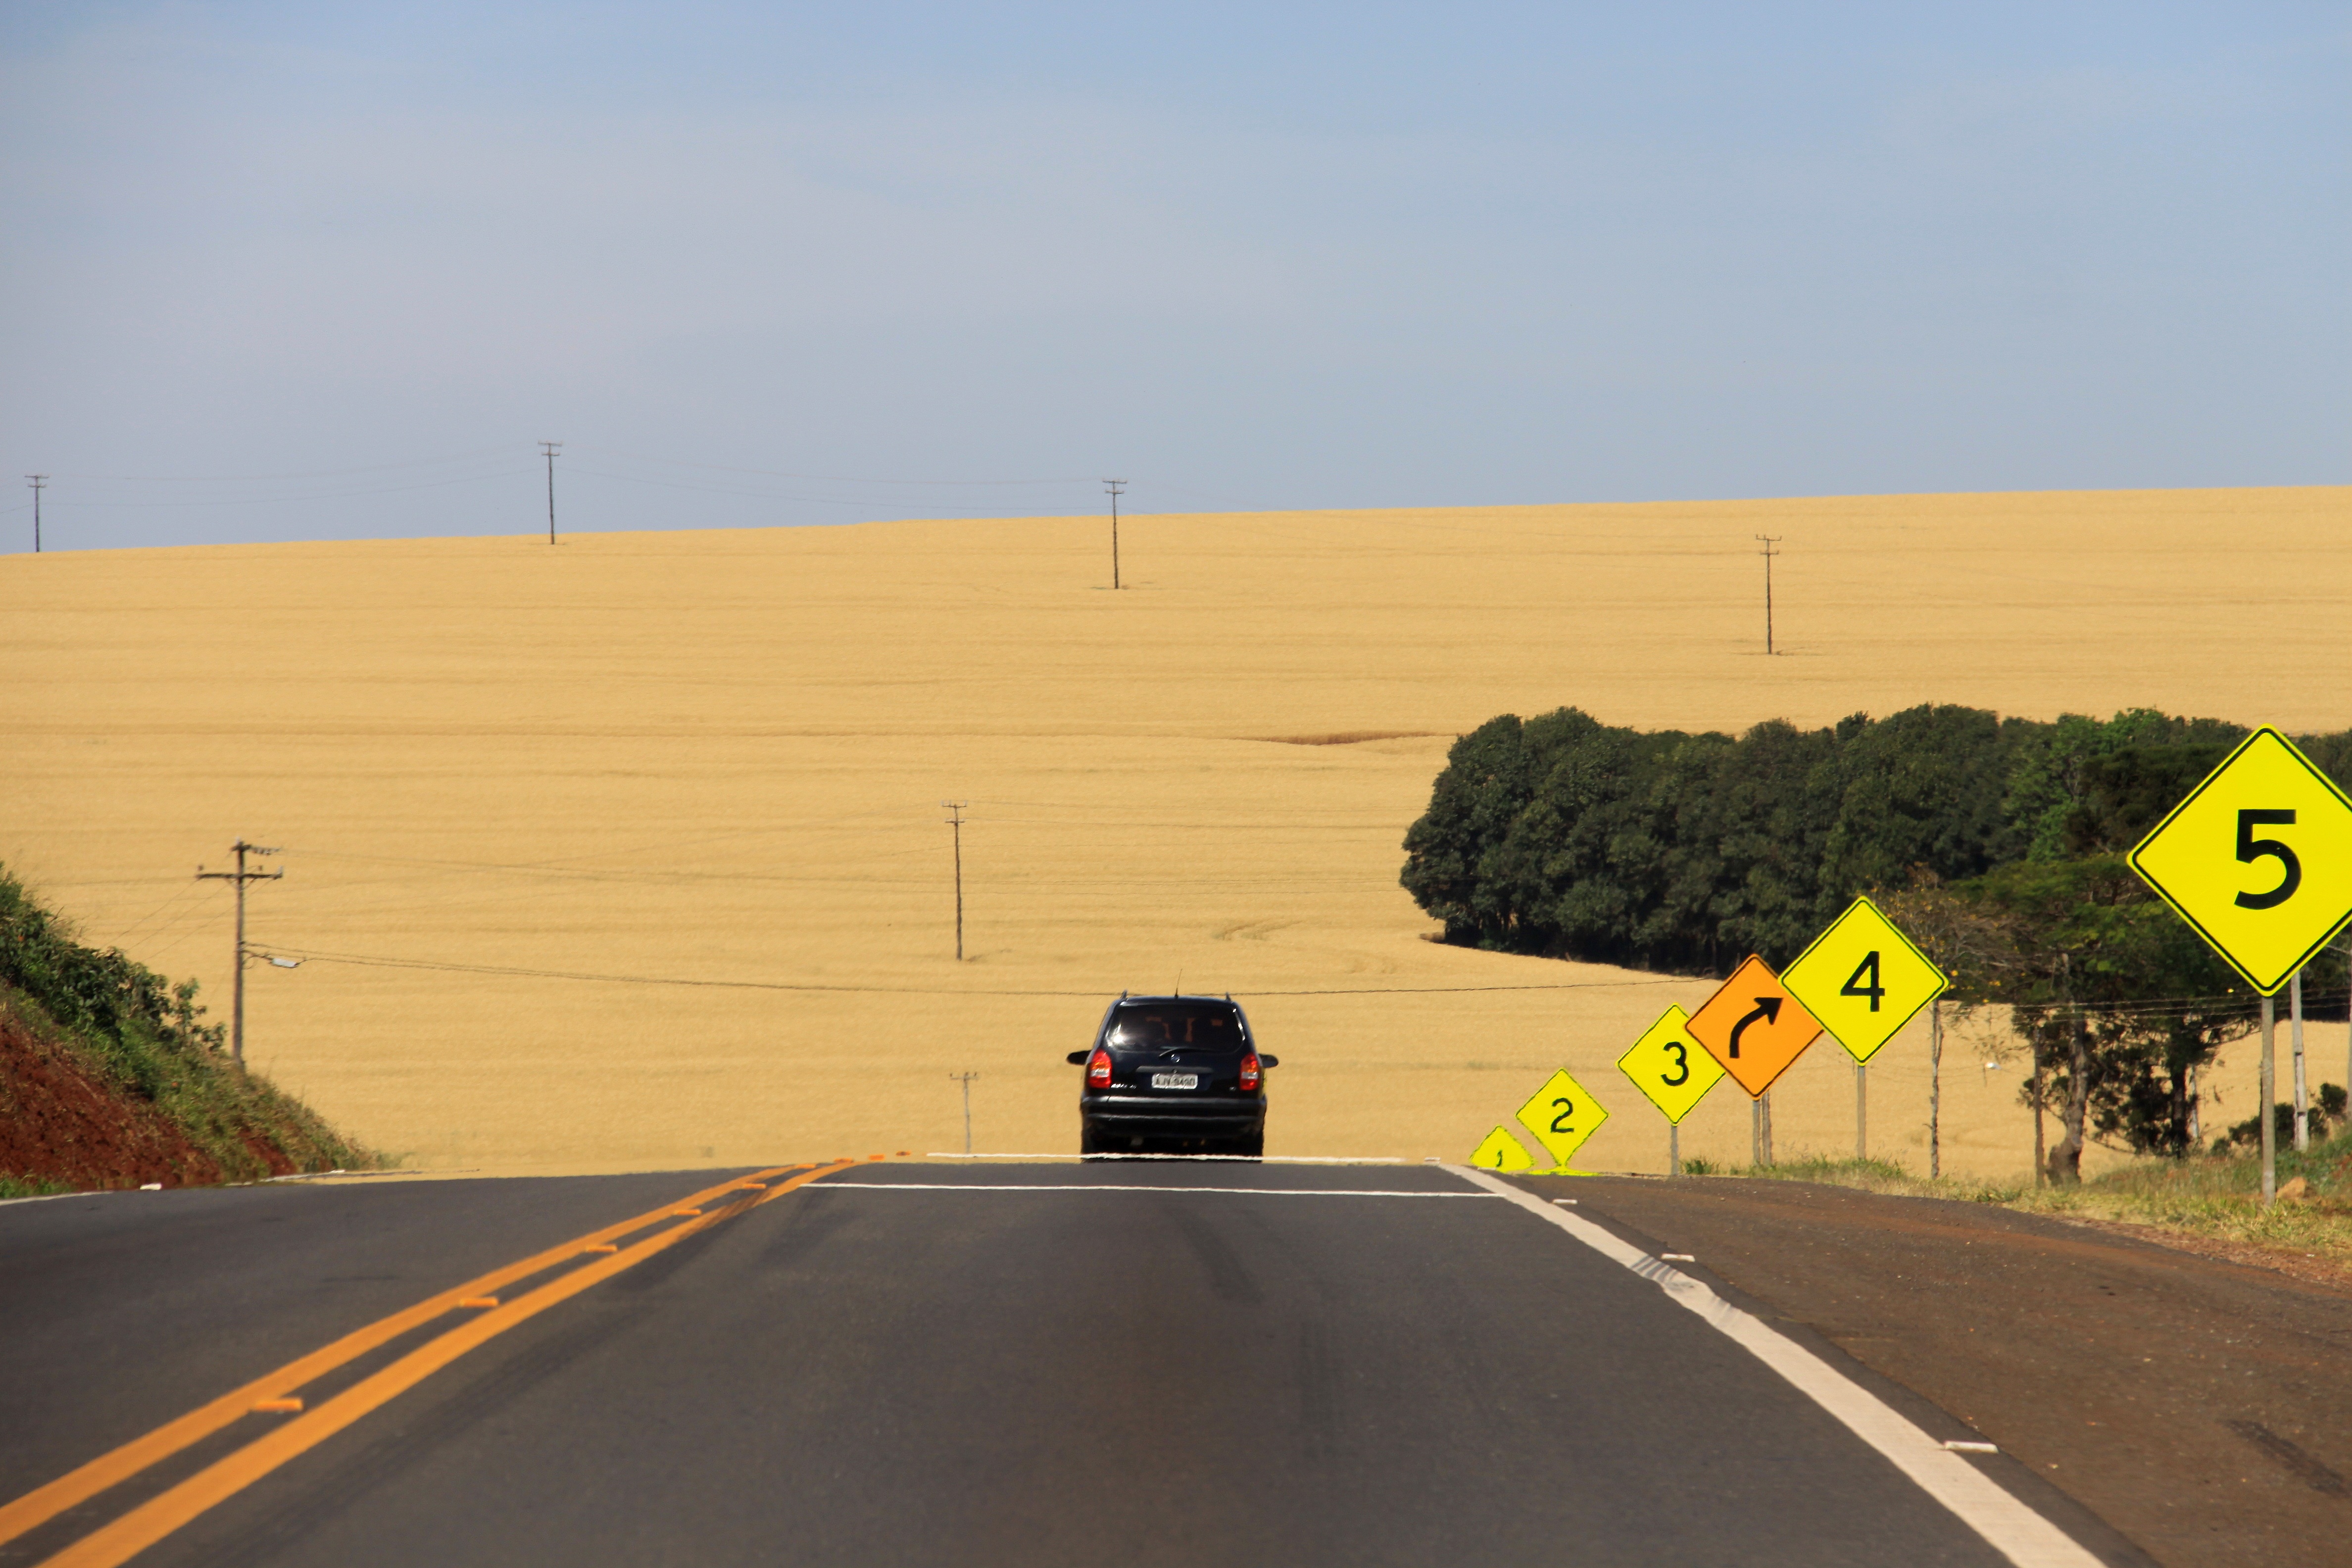
path, road, car, wheat, highway, driving, asphalt, vehicle, ride, yellow, lane, plain, road trip, fields, infrastructure, plantation, race track, parana, controlled access highway